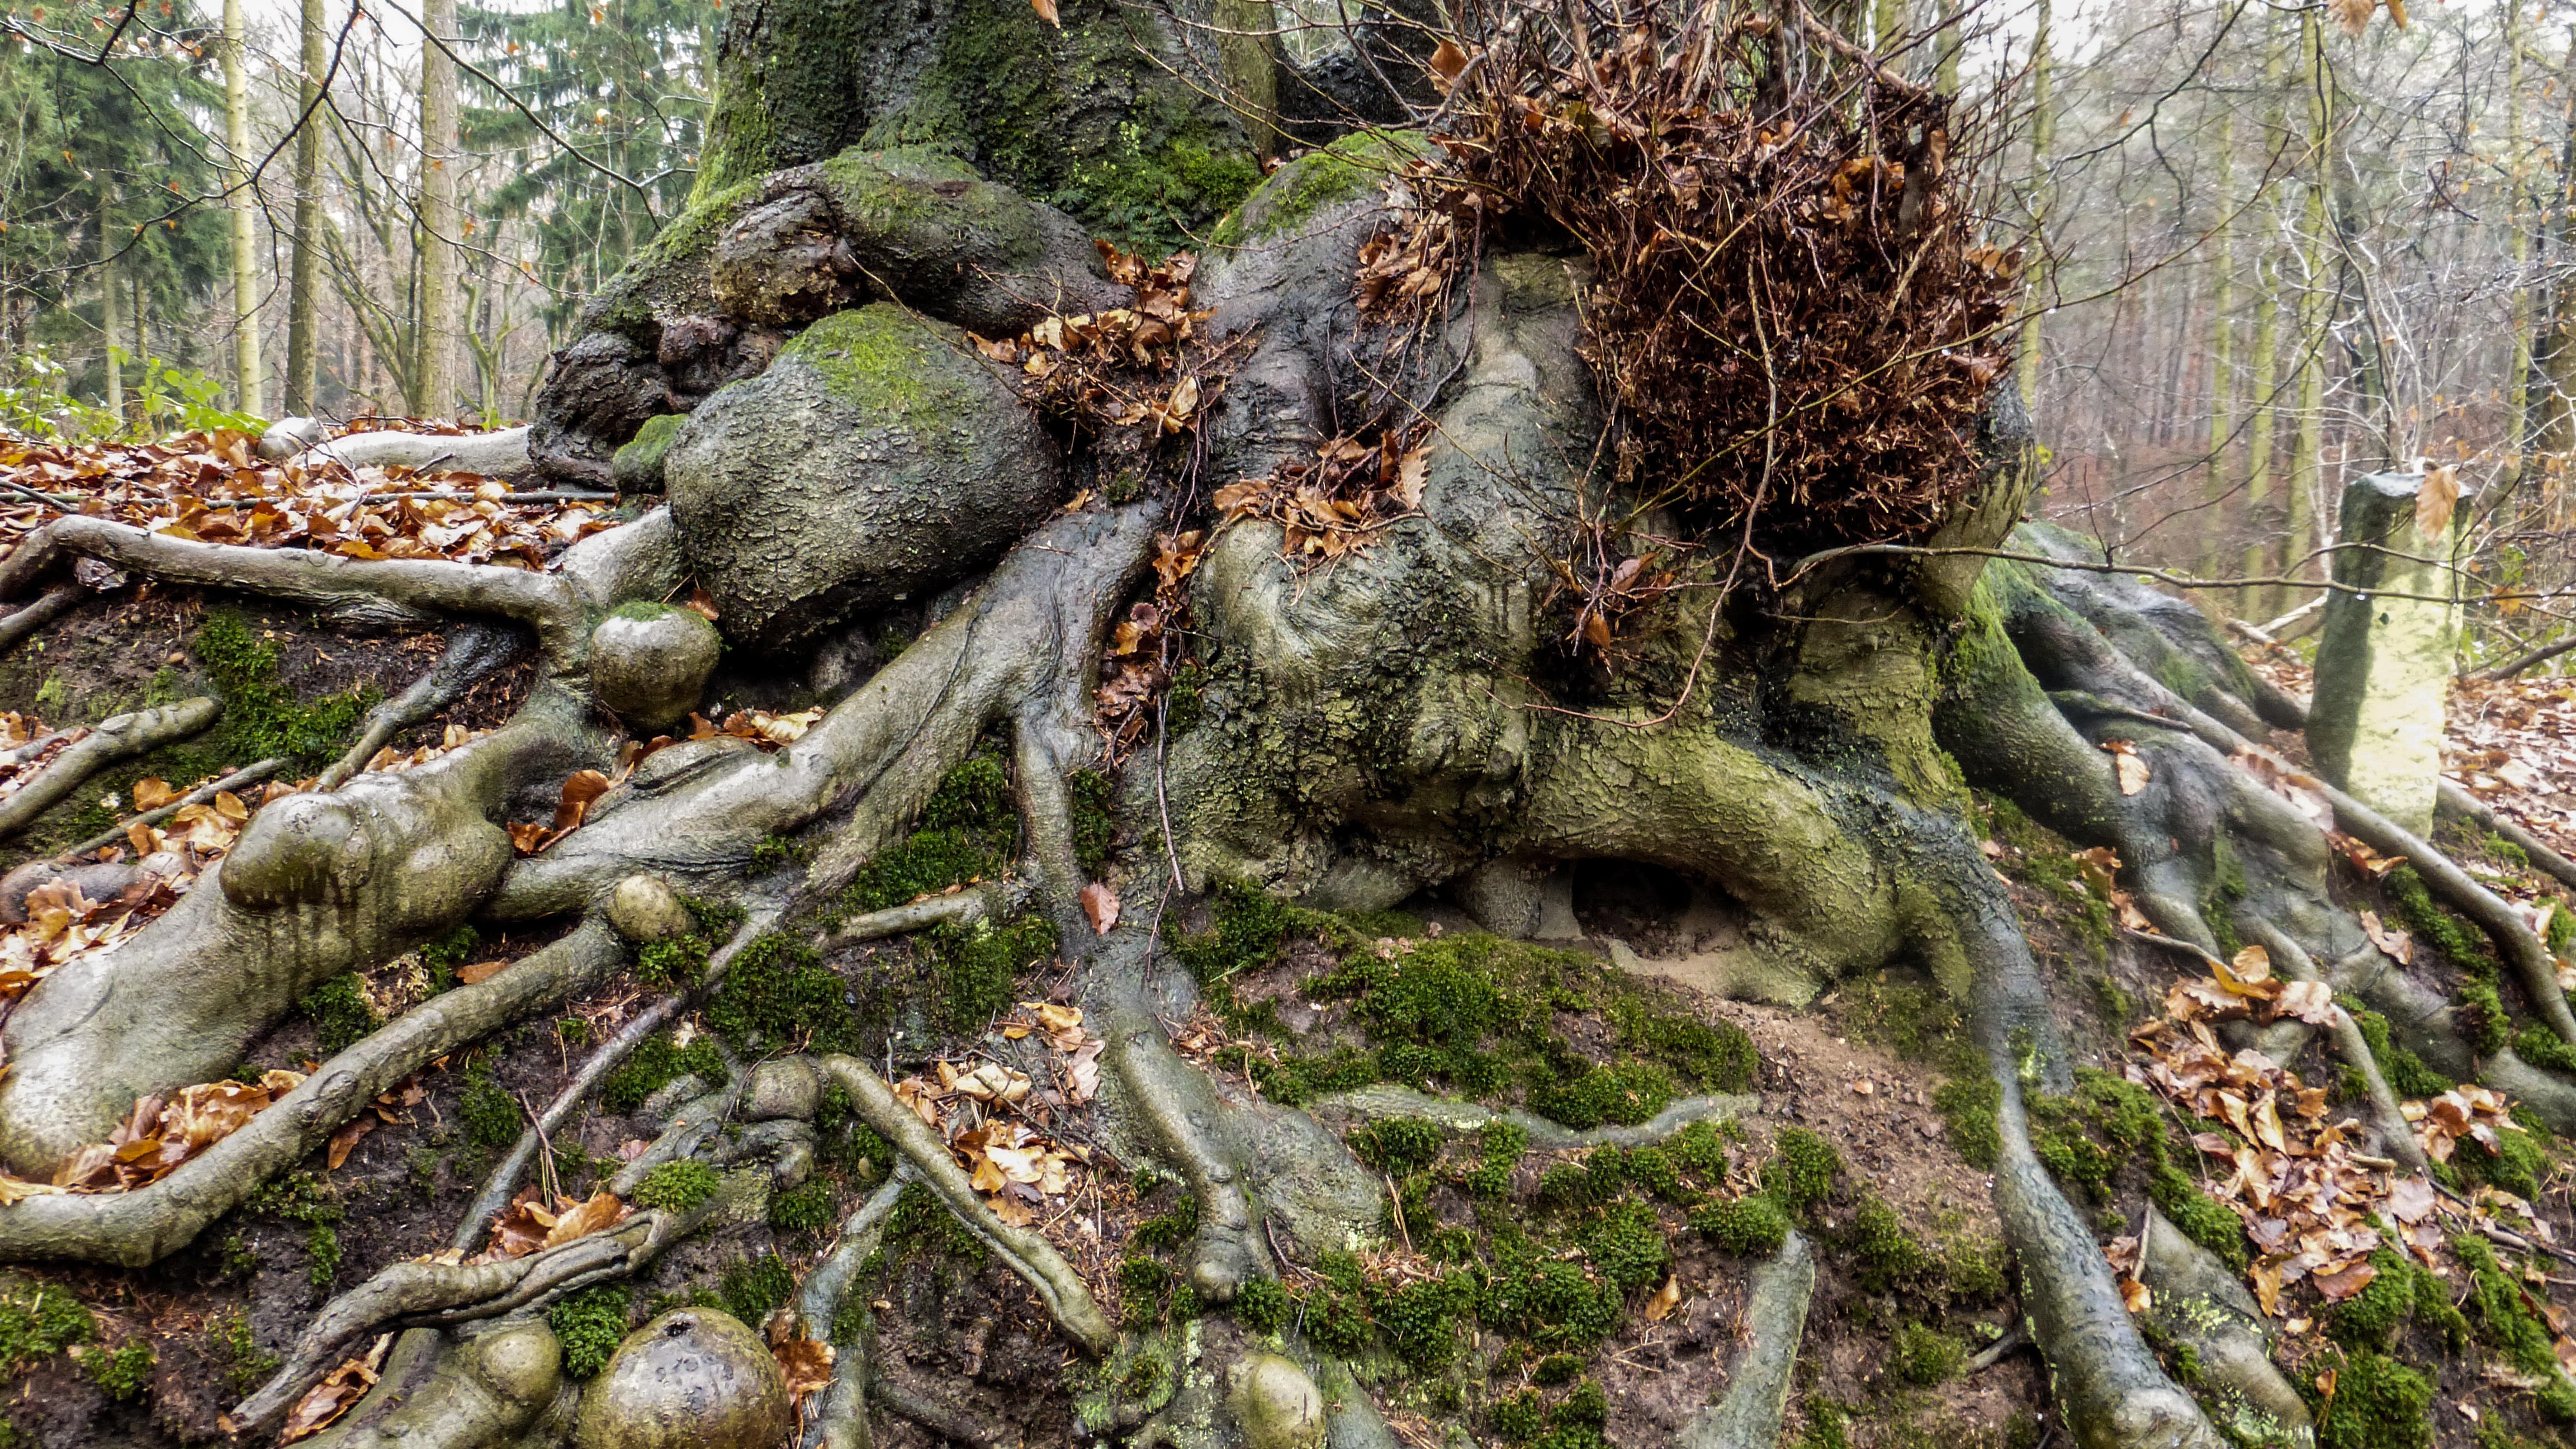
tree, nature, forest, plant, wood, leaf, flower, trunk, moss, wildlife, log, green, jungle, autumn, botany, garden, flora, root, trees, rainforest, wetland, woodland, habitat, tree root, force, rooted, natural energy, natural environment, woody plant, land plant